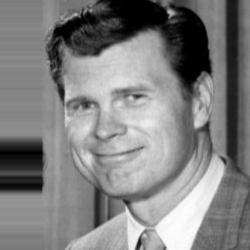
Age: 44